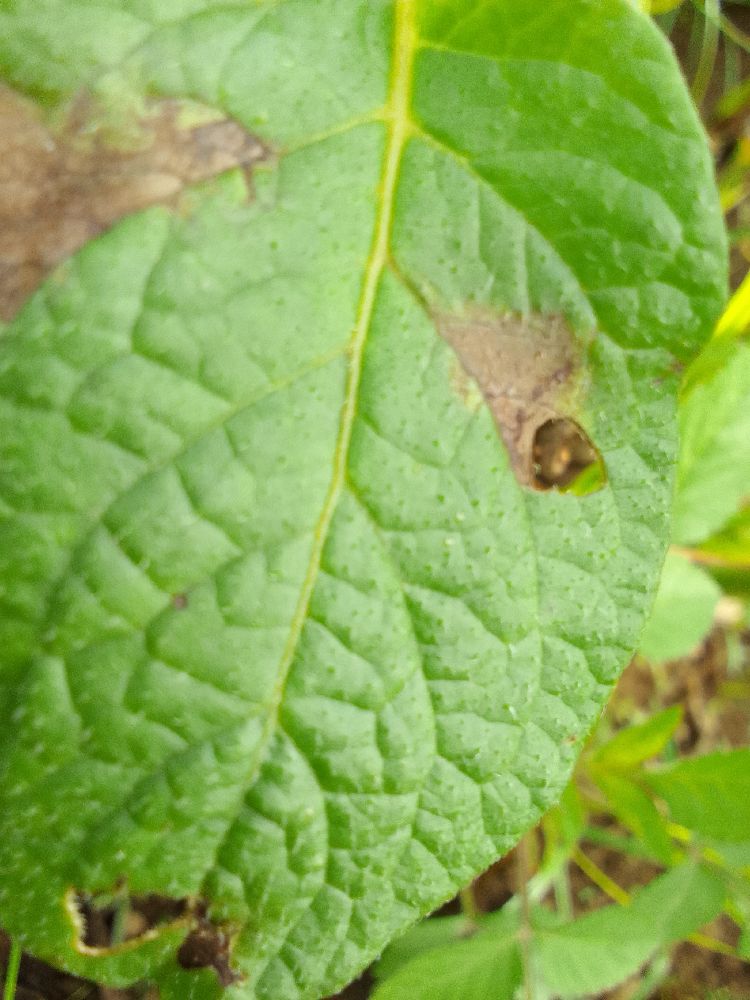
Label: Late blight